Constantin Carathéodory

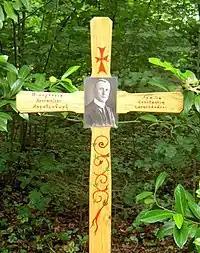
Grave of Carathéodory in Munich.

In 2002, in recognition of his achievements, the University of Munich named one of the largest lecture rooms in the mathematical institute the Constantin-Carathéodory Lecture Hall.